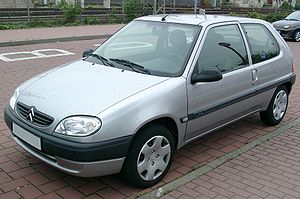
Citroën Saxo / Facelift
Citroën Saxo var en minibil fra den franske bilfabrikant Citroën bygget mellem februar 1996 og september 2003. Modellen blev som efterfølger for AX udviklet i samarbejde med Peugeot og delte derfor mange motorer og reservedele med 106.